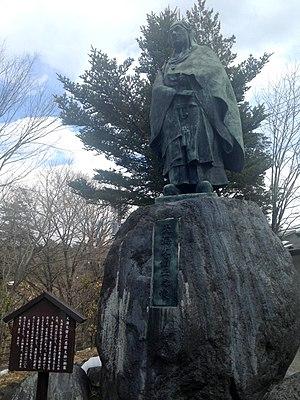
Japon
Le sanctuaire Futarasan, ou, plus précisément, le sanctuaire Nikkō Futarasan, est un sanctuaire shintō du Japon, situé à Nikkō, dans la préfecture de Tochigi, sur l'île de Honshū. Fondé en 767 par le moine bouddhiste Shōdō Shōnin, ascète montagnard et propagateur de l'enseignement du Bouddha dans l'ancienne province de Shimotsuke, il a été classé, en 1998, site historique national par le gouvernement japonais. Il fait partie, avec le Nikkō Tōshō-gū et le temple Rinnō voisins, du site des sanctuaires et temples de Nikkō, inscrit en 1999 sur la liste du patrimoine de l'humanité établie par l'UNESCO.